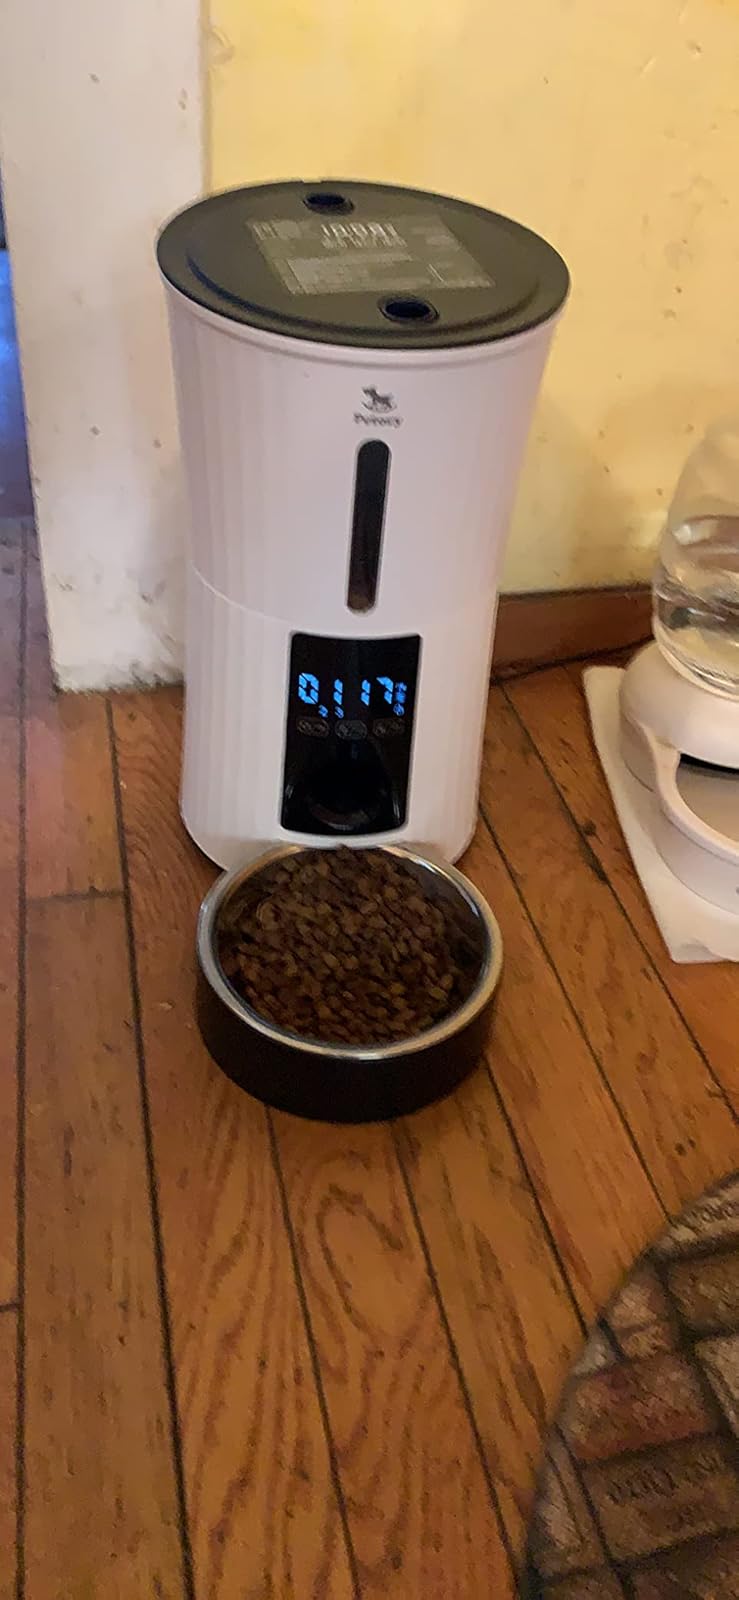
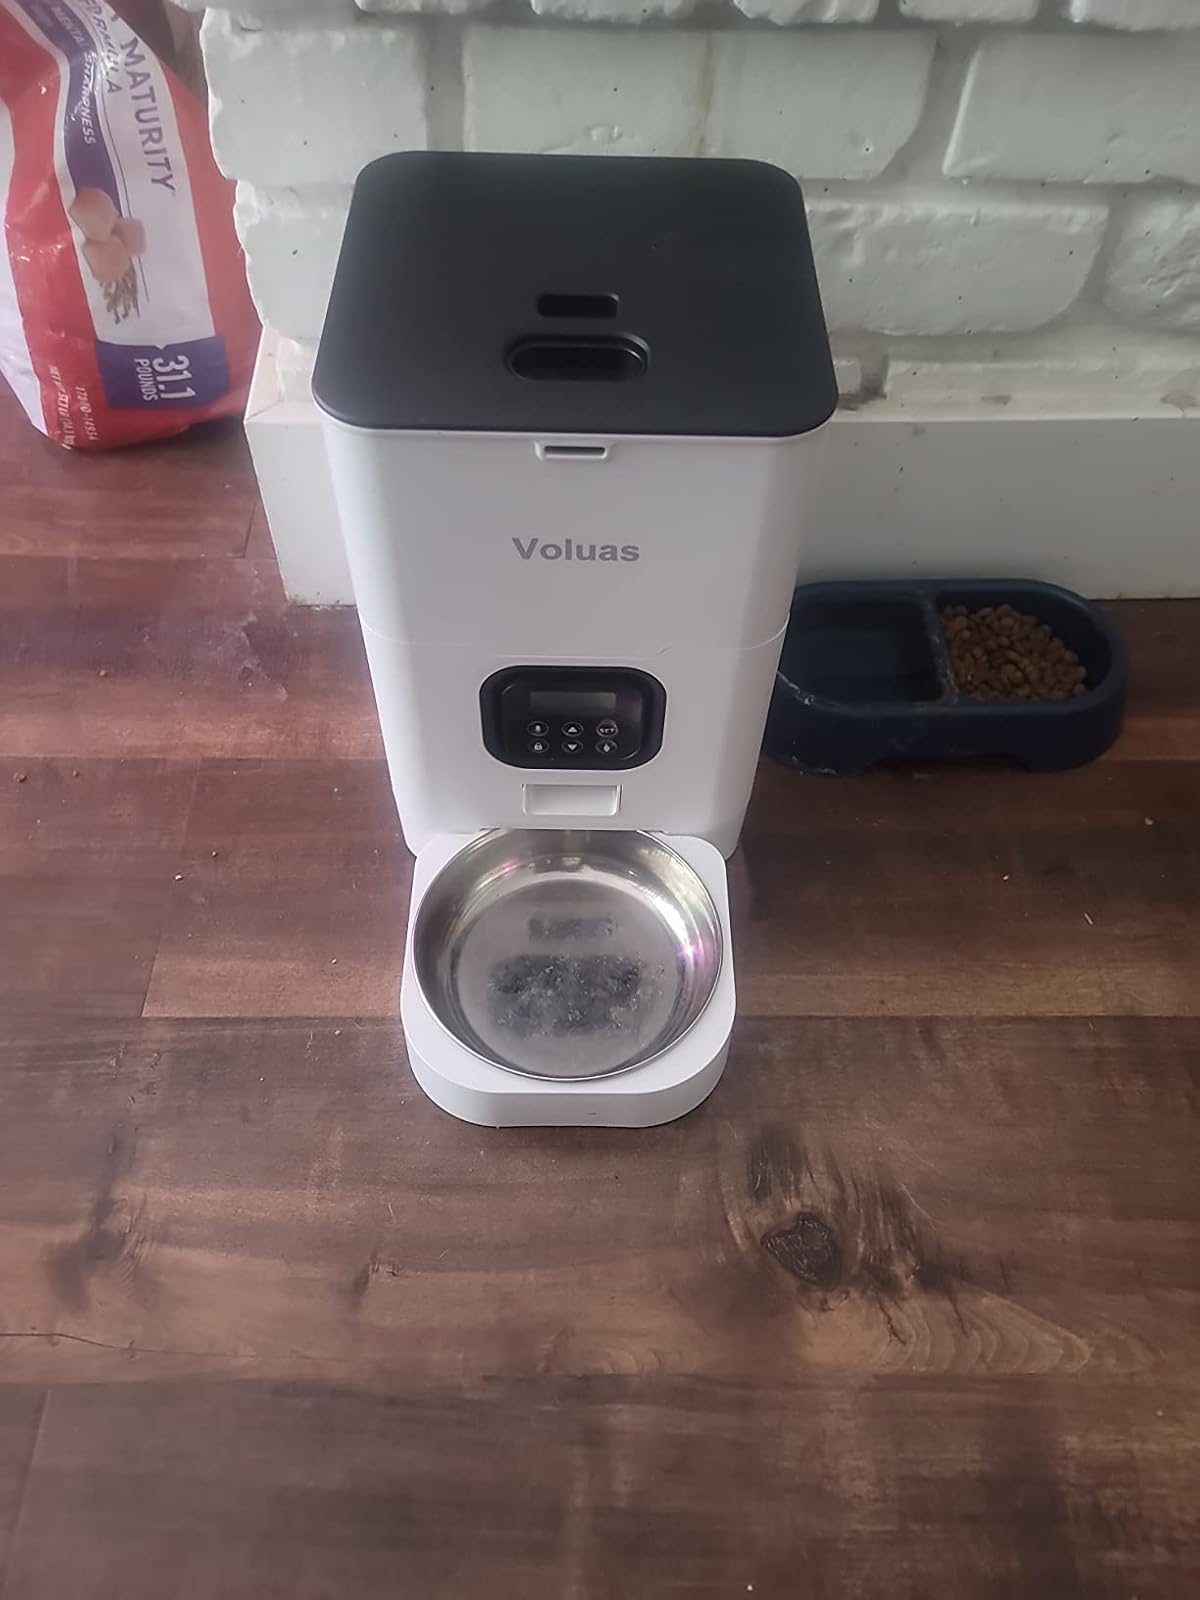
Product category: items_feeder
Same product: no